Pulcinella

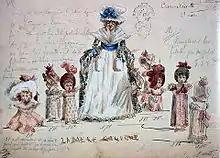
Mother Ginger and her Polichinelles in "The Nutcracker"

Pulcinella is most often portrayed in a white ensemble consisting of wide-legged trousers and a long-sleeved, loose-fitting blouse with buttons down the front. The outfit is completed by a belt that cinches below the waist, giving Pulcinella a place to hold props while emphasizing his pot belly. A white hat is always worn, typically either a skull cap, a hat with turn-up brim, a soft conical hat whose point lies down, or a . The sugar-loaf hat gained popularity in the late 17th and early 18th centuries.